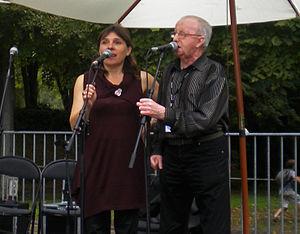
Annie Ebrel et Marcel Guilloux au festival d'Île-de-France à Villarceaux (Val-d'Oise, France)
Marcel Guilloux, né le 8 octobre 1930 à Lanrivain, est un chanteur breton, ancien cultivateur de métier. Il est l'une des figures emblématiques du kan ha diskan, technique utilisée afin de faire danser sur différentes danses et qui trouve dans le fest-noz moderne son lieu d'expression. Il a contribué à la transmission du chant aux nouveaux chanteurs, lors de nombreux stages ou en chantant en couple avec eux.
Le kan ha diskan, que l'on peut traduire par « chant et contre-chant », « chant et re-chant » ou « chant et déchant », est, en Bretagne, une technique de chant à danser a cappella traditionnel et tuilé en breton, pratiquée à deux ou plus.